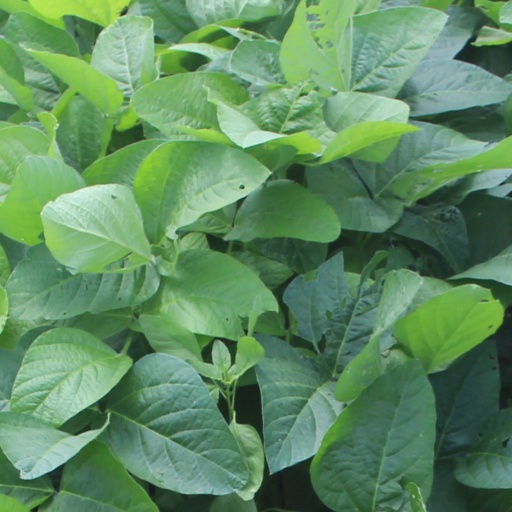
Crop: soybean